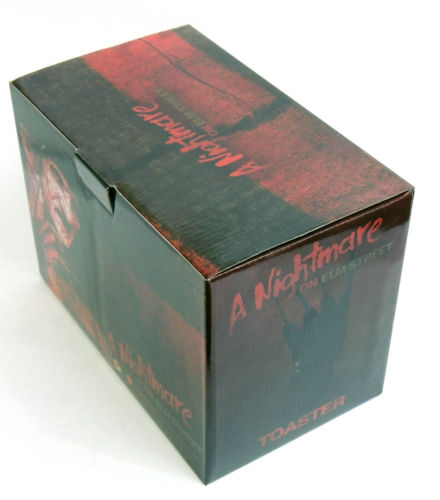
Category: toaster